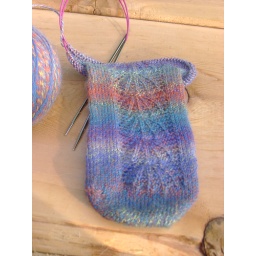
JoLynn's bear claw socks. They are currently in a box somewhere between NY and TX.